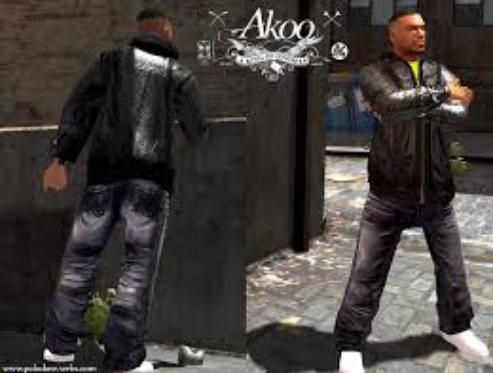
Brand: AKOO
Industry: Clothes